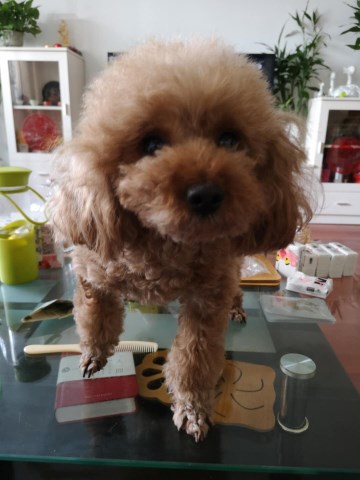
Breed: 7449-n000128-teddy